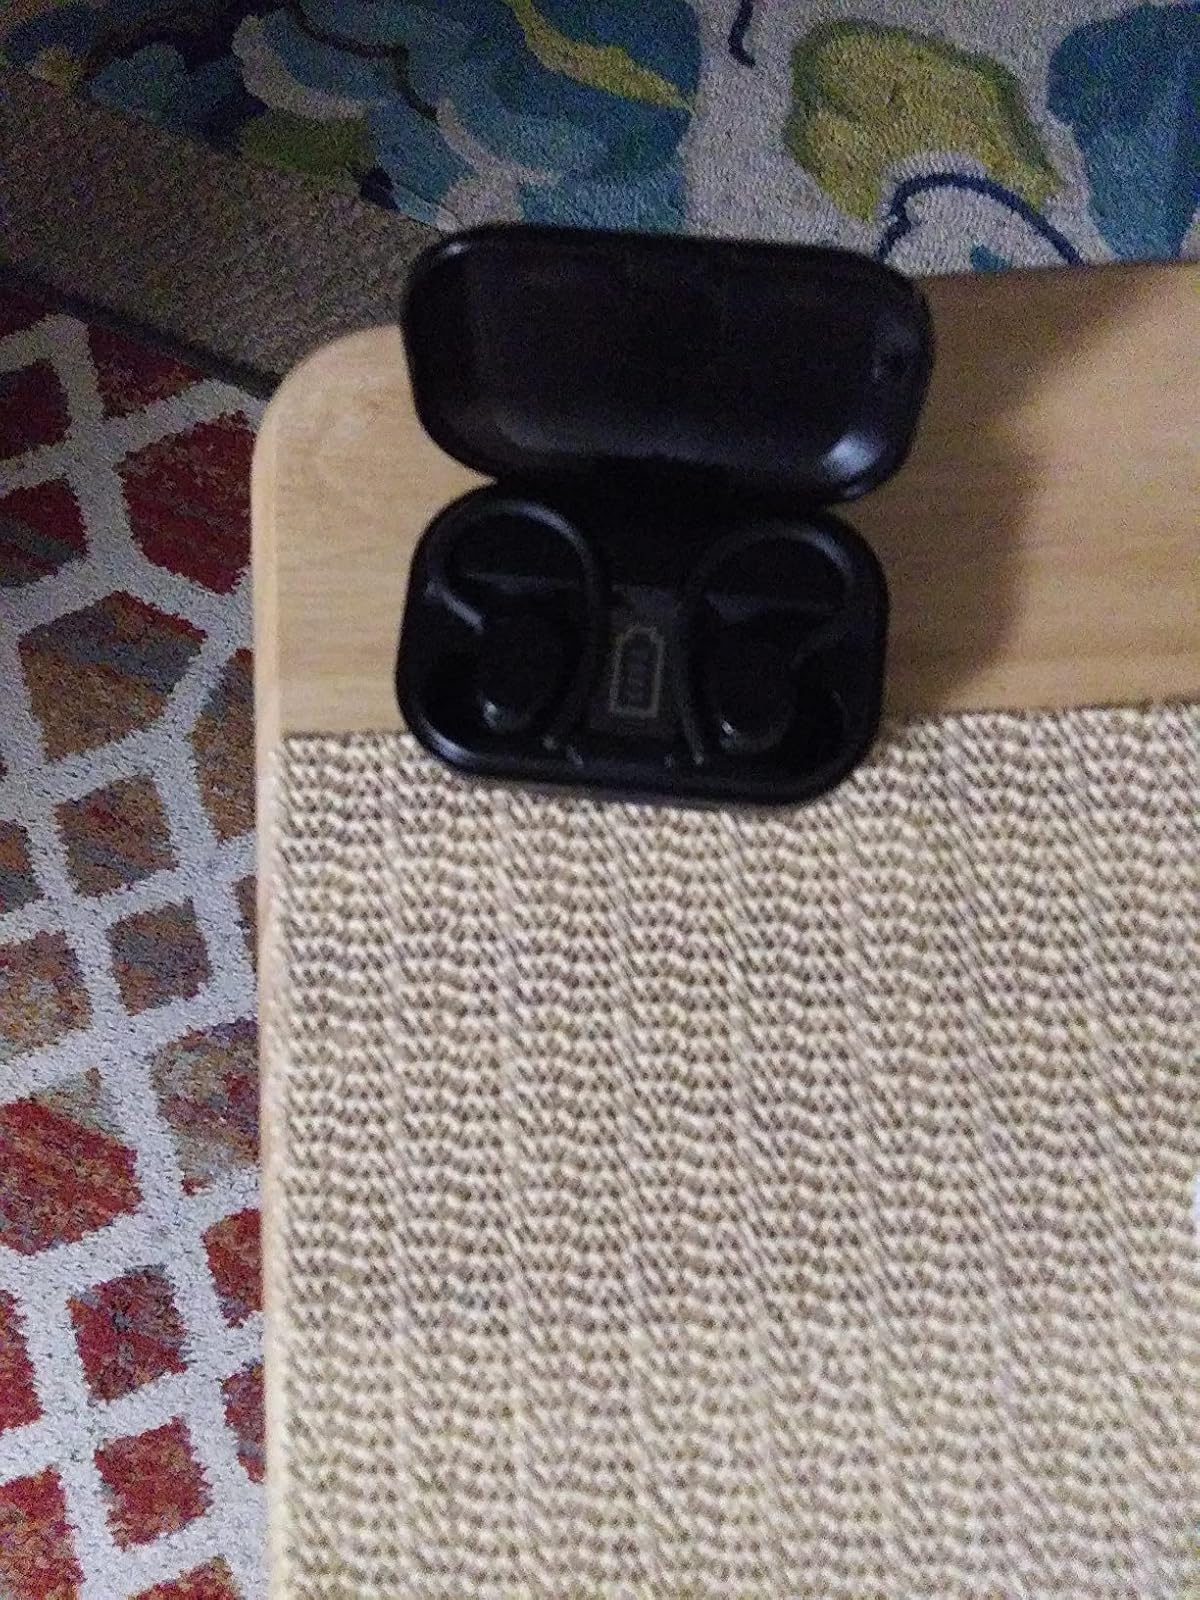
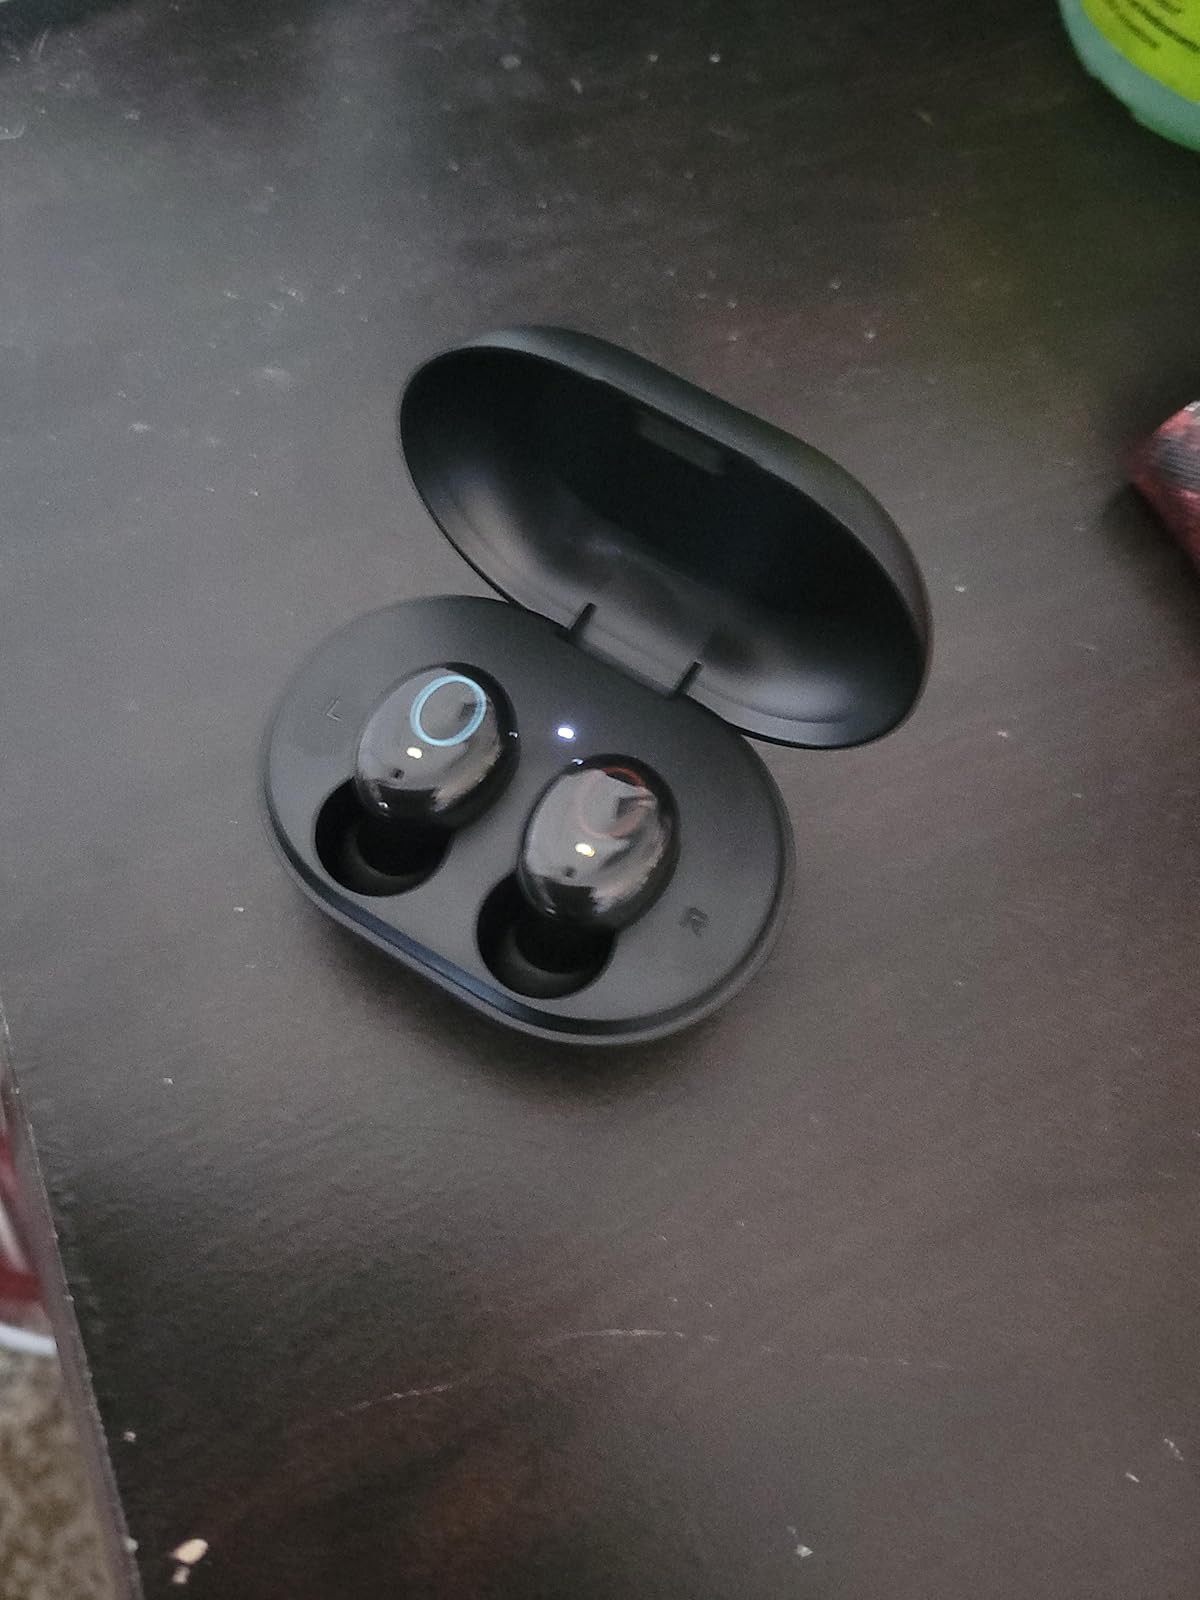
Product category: earbuds
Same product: no